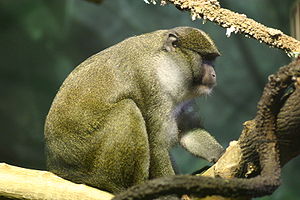
Allens sumpabe
Allens sumpabe er den eneste art i slægten allenopithecus.